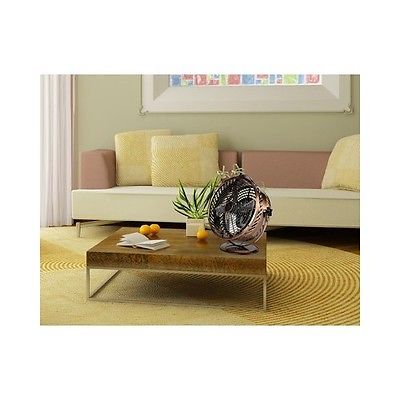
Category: fan